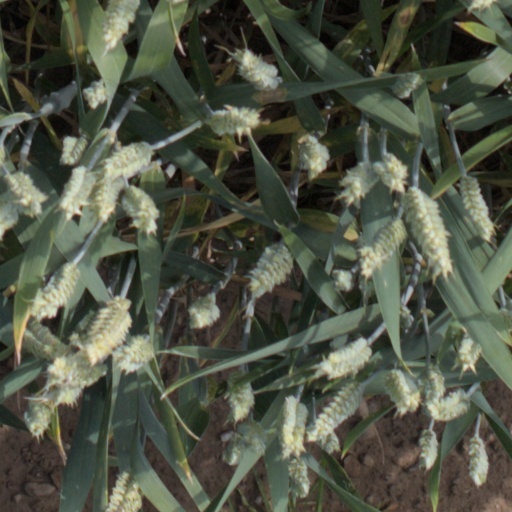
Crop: wheat